Josephine C. Lawney

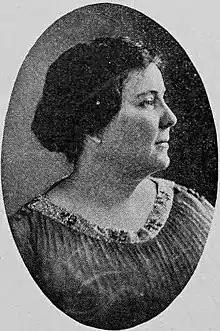
Josephine C. Lawney, from a 1919 publication.

Josephine Carrier Lawney (April 29, 1881 – February 27, 1962) was an American physician, college administrator, and Baptist medical missionary in China. She was dean of the Women's Christian Medical College in Shanghai.